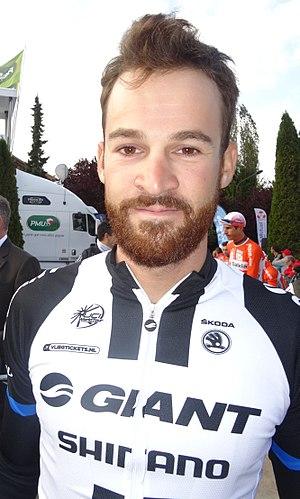
Reportage réalisé le dimanche 21 septembre à l'occasion du départ et de l'arrivée du Grand Prix d'Isbergues 2014 à Isbergues, Nord-Pas-de-Calais, France.
La saison 2014 de l'équipe cycliste Giant-Shimano est la dixième de cette équipe.
Simon Geschke, né le 13 mars 1986 à Berlin, est un coureur cycliste allemand, membre de l'équipe CCC. Il a notamment remporté une étape du Tour de France 2015.